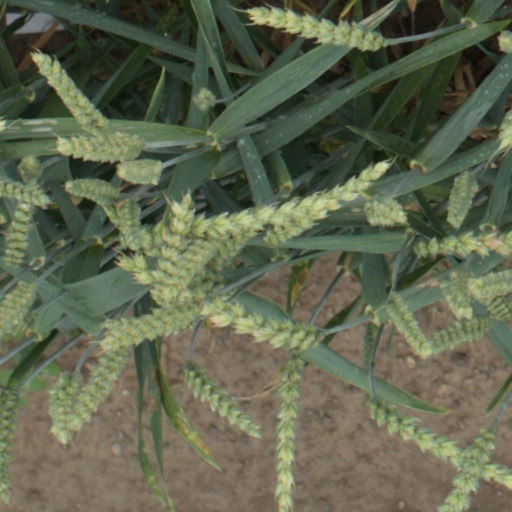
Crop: wheat